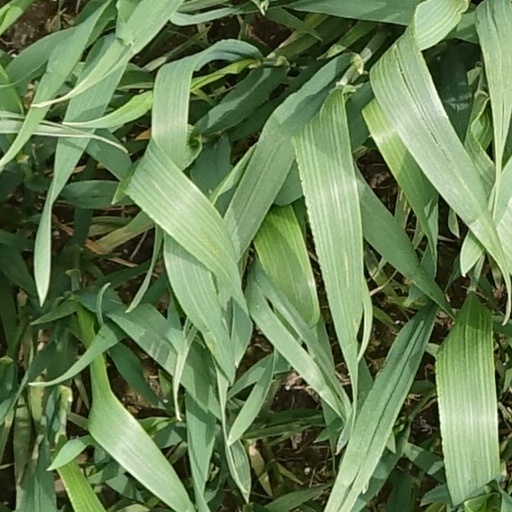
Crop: wheat